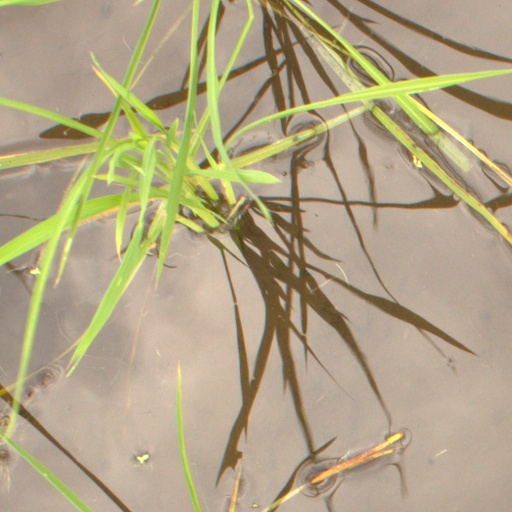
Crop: rice